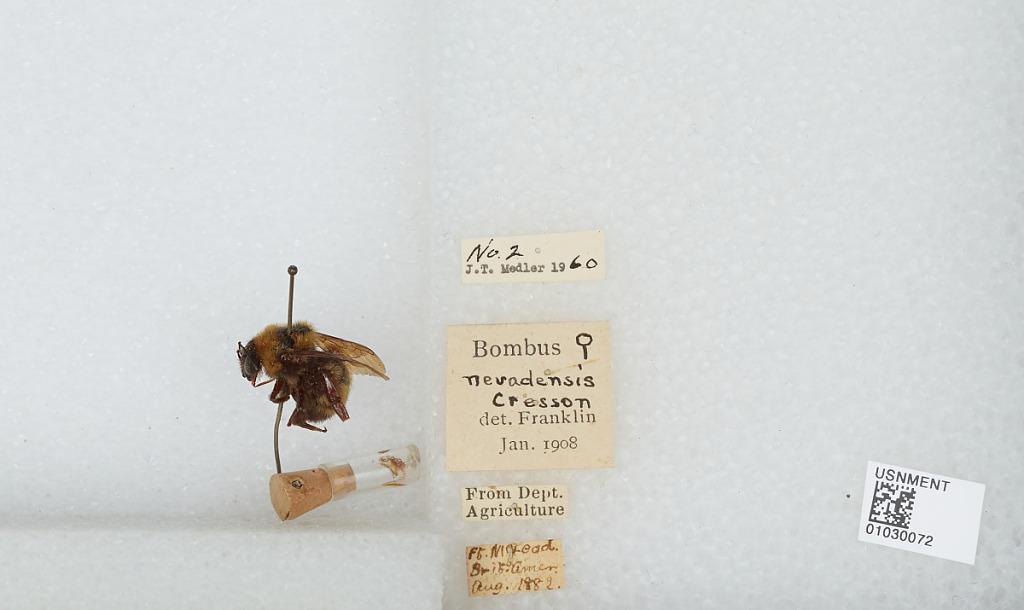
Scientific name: Bombus (Bombus) nevadensis Cresson
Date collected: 1882-8-
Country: United States
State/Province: Montana
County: Sweet Grass
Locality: Fort McLeod
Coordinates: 45.6639, -110.112
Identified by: Franklin